Red Hot Riplets

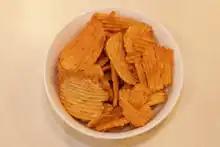
A bowl of Red Hot Riplets

Red Hot Riplets are a kind of spicy potato chips sold in St. Louis, Missouri. Red Hot Riplets are ridge-cut chips covered with hot chili pepper and sweet barbecue powdered seasoning. The label describes the flavoring as "St. Louis Style Hot Sauce".